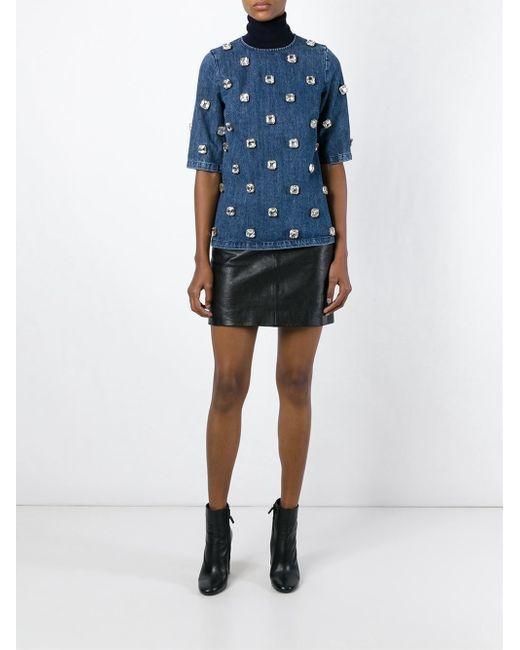
Freizeitoberteil aus blauem Denim, Ellbogenärmel